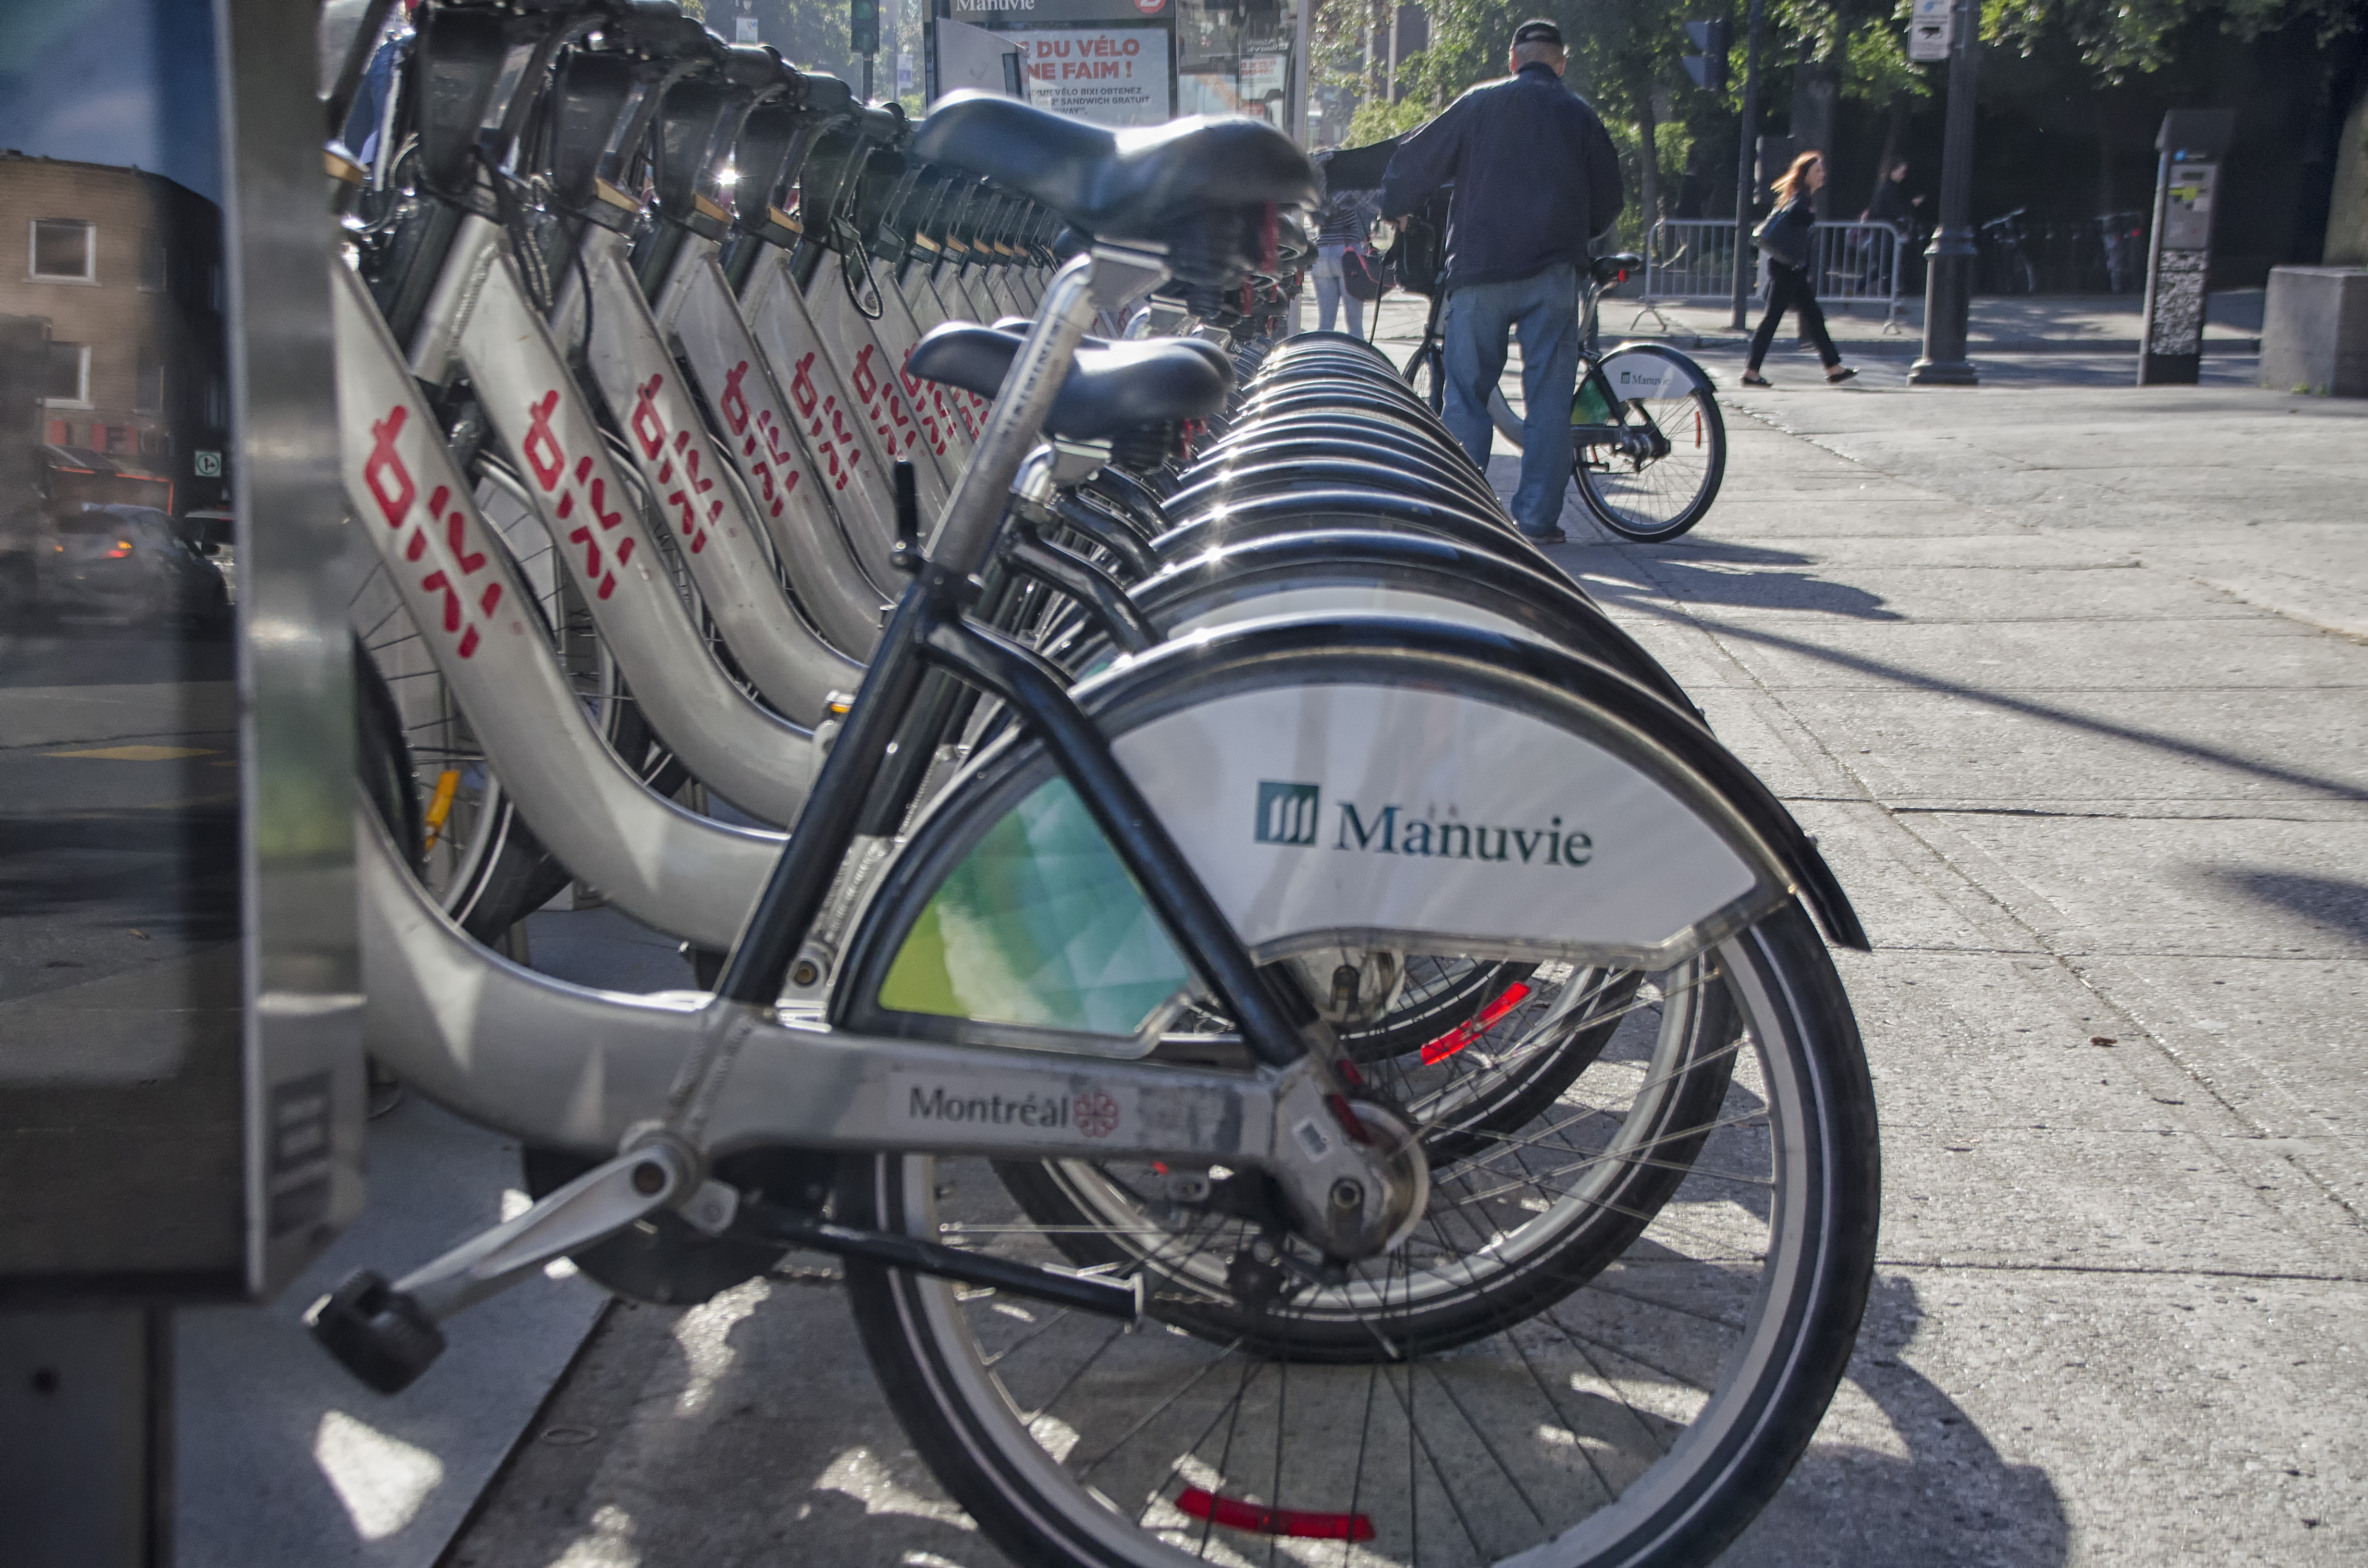
wheel, bicycle, city, vehicle, motorcycle, sports equipment, mountain bike, cycling, de, of, canada, quebec, montreal, ville, land vehicle, road bicycle, endurance sports